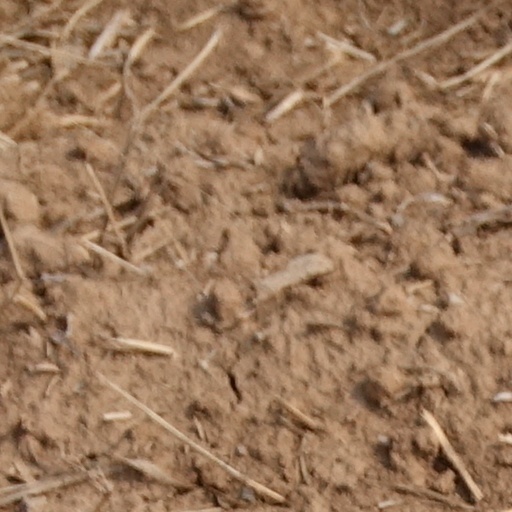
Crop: wheat